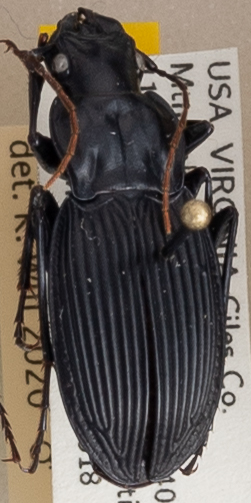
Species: Dicaelus teter
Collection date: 2019-06-18
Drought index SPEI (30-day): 0.36
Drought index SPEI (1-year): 2.09
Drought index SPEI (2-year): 2.09